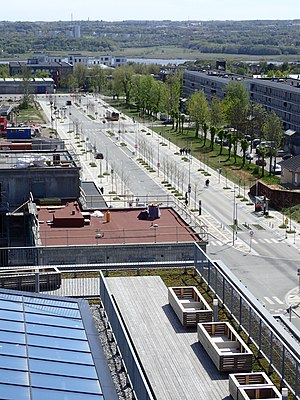
Gellerupplanen / Helhedsplanen
Gellerupplanen er en satellitby i Gellerup, som er en del af forstaden Brabrand vest for Aarhus.